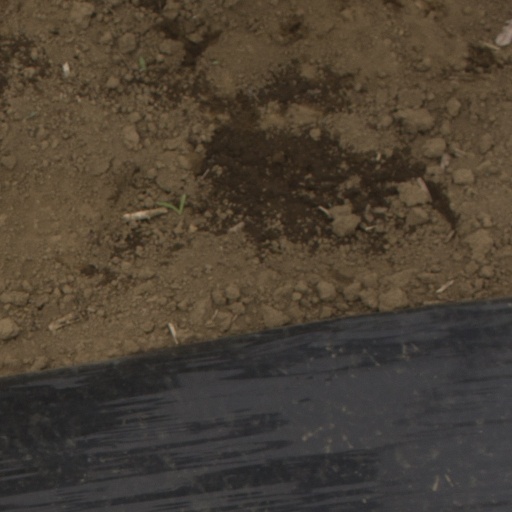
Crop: Jerusalem artichoke